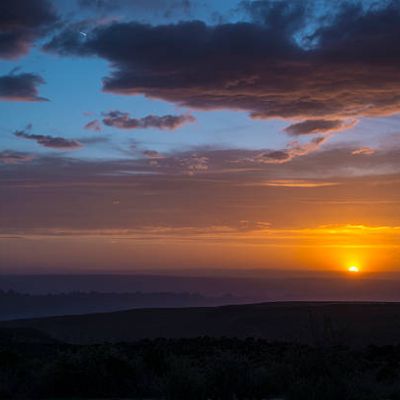
Cloud type: Altocumulus (Ac)